Sculptures in the Schönbrunn Garden

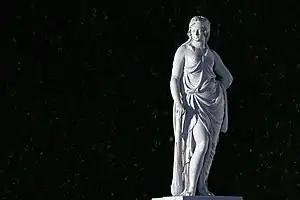
Statue of Omphale in the Schönbrunn Garden

The sculptures in the Schönbrunn Garden at Schönbrunn Palace in Vienna, Austria were created between 1773 and 1780 under the direction of Johann Wilhelm Beyer, a German artist and garden designer. The Great Parterre of Schönbrunn Garden is lined on both sides with 32 over life-size sculptures that represent mythological deities and virtues. The "Neptune Fountain" at the foot of the Gloriette hill is the crowning monument of the Great Parterre. Other sculptures are distributed throughout the garden and palace forecourt, including fountains and pools. Several sculptors were employed during the execution of these works, among them Johann Baptist Hagenauer.